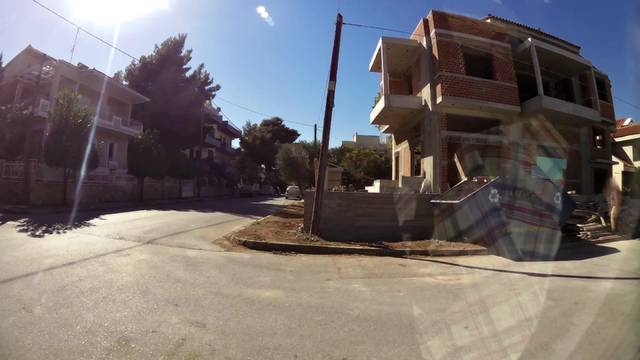
Region: Greece
Coordinates: 38.089, 23.792